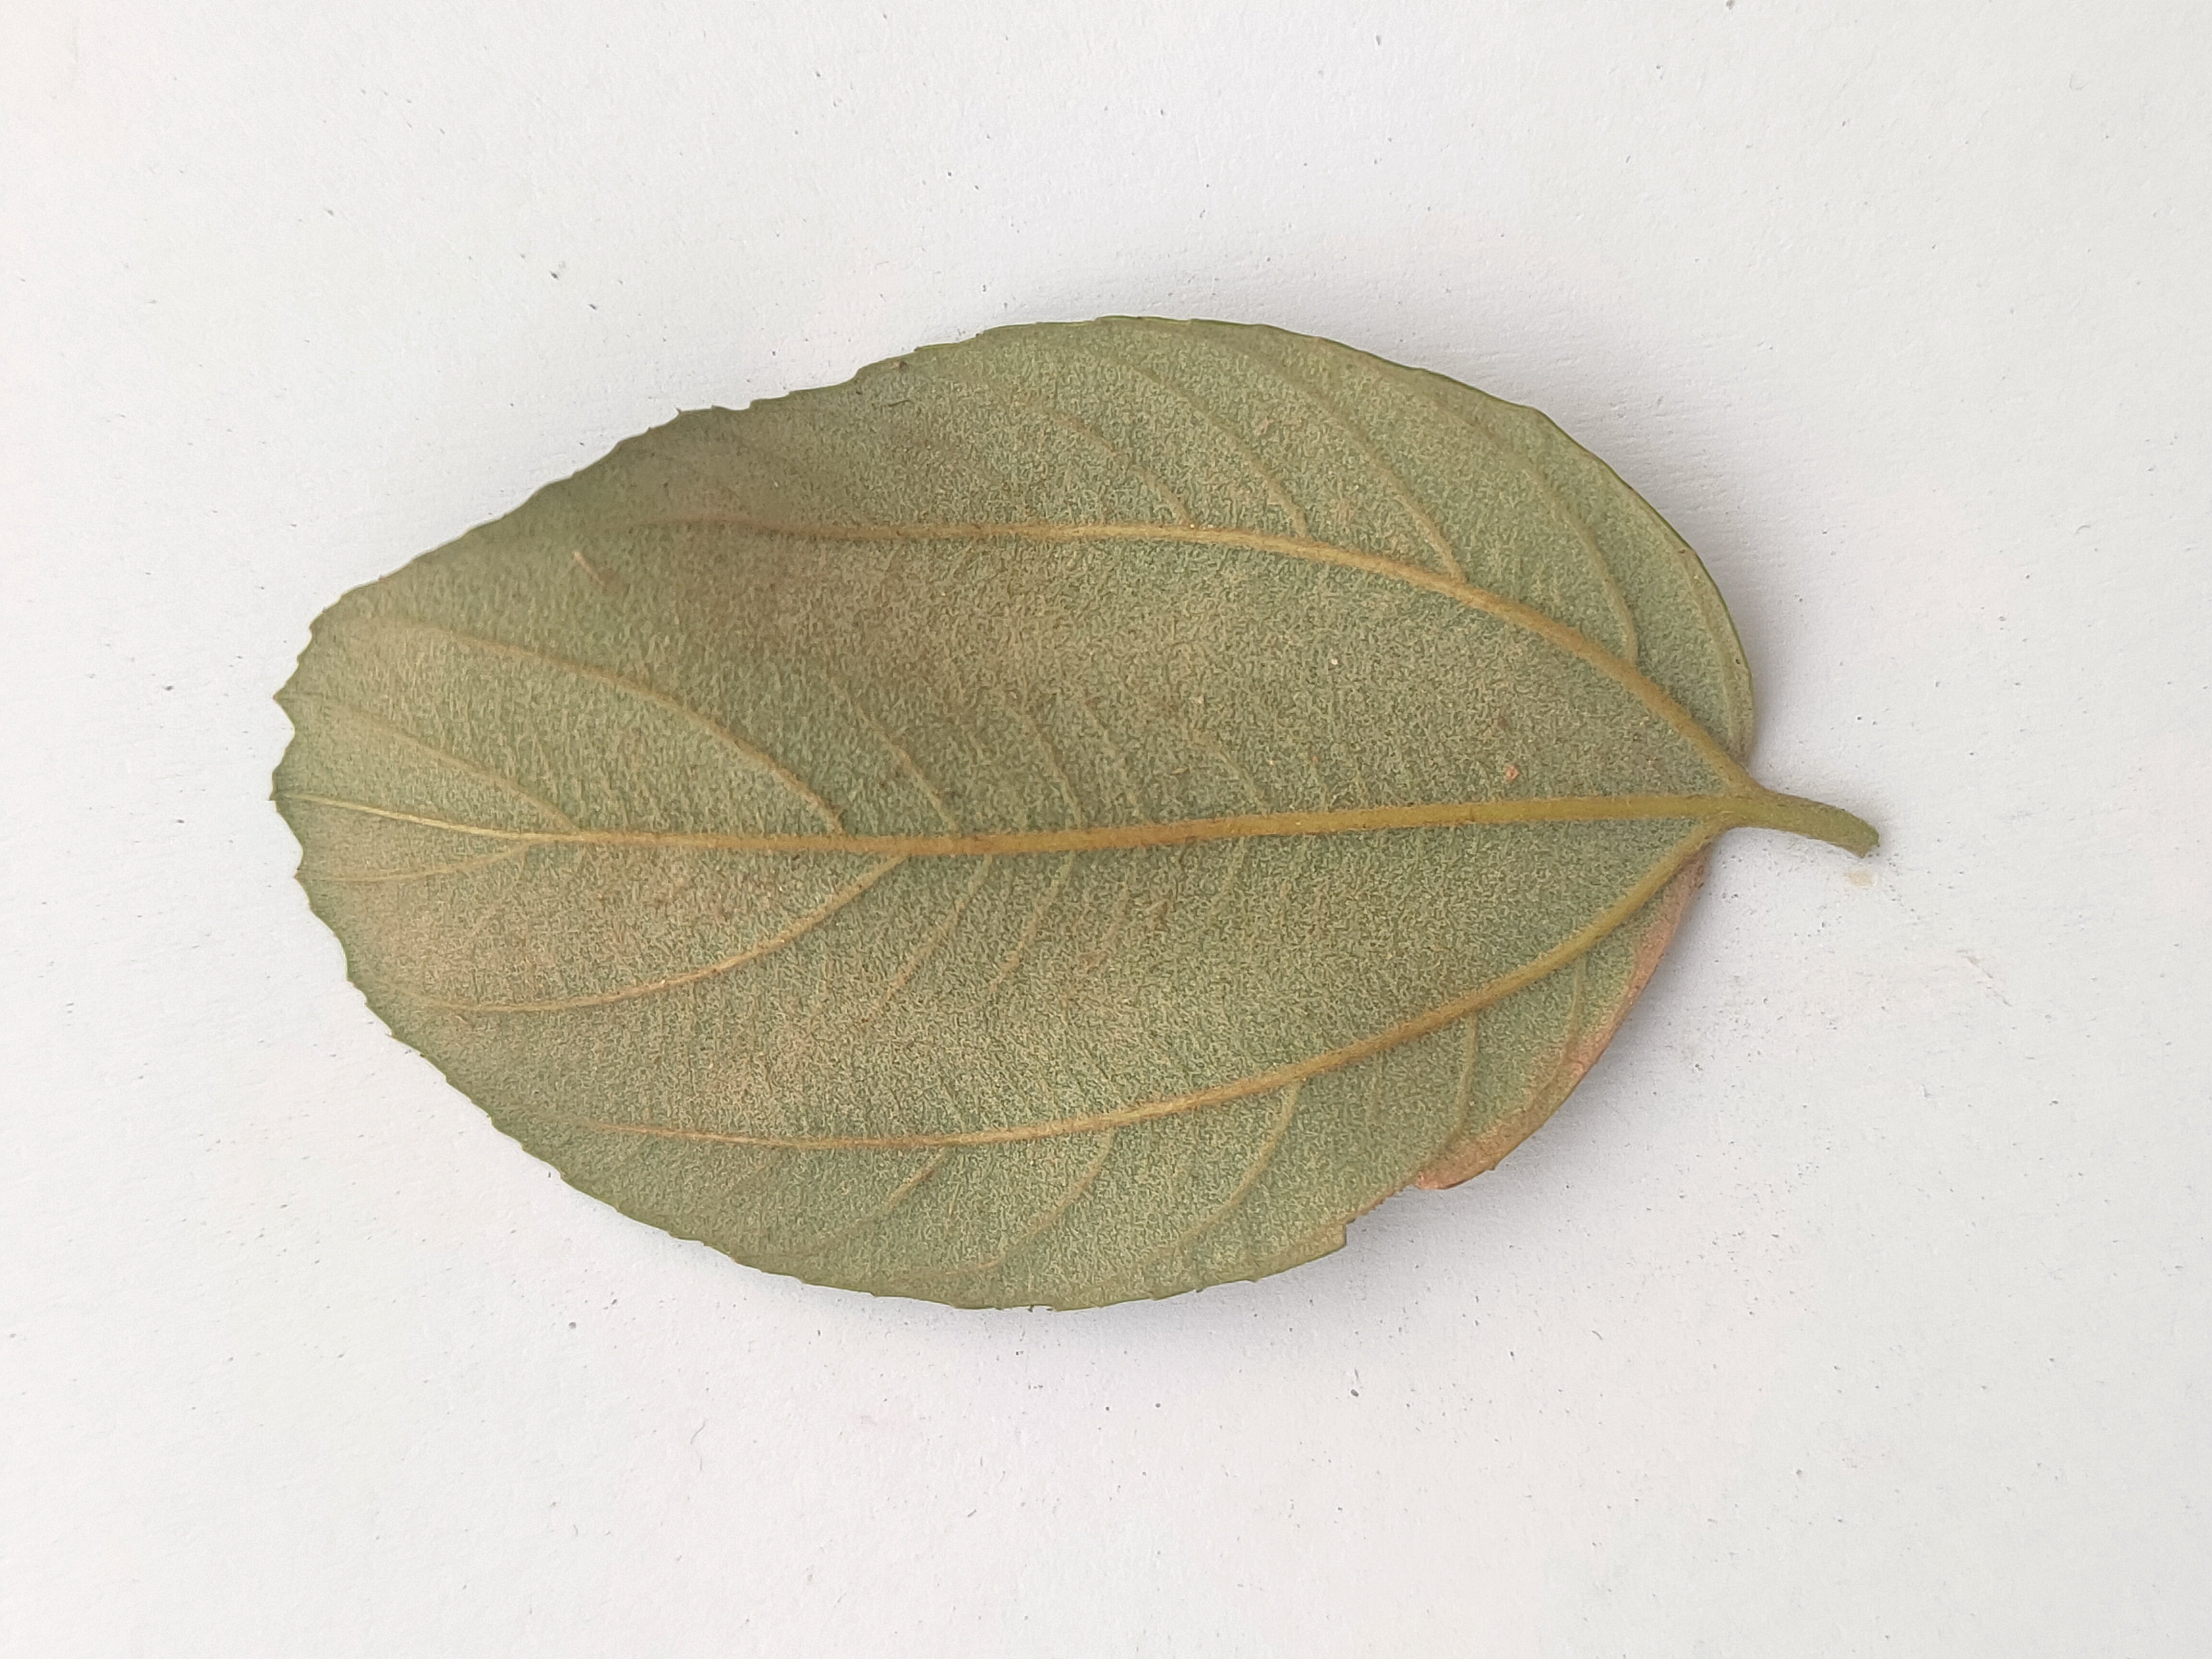
Leaf variety: Plum